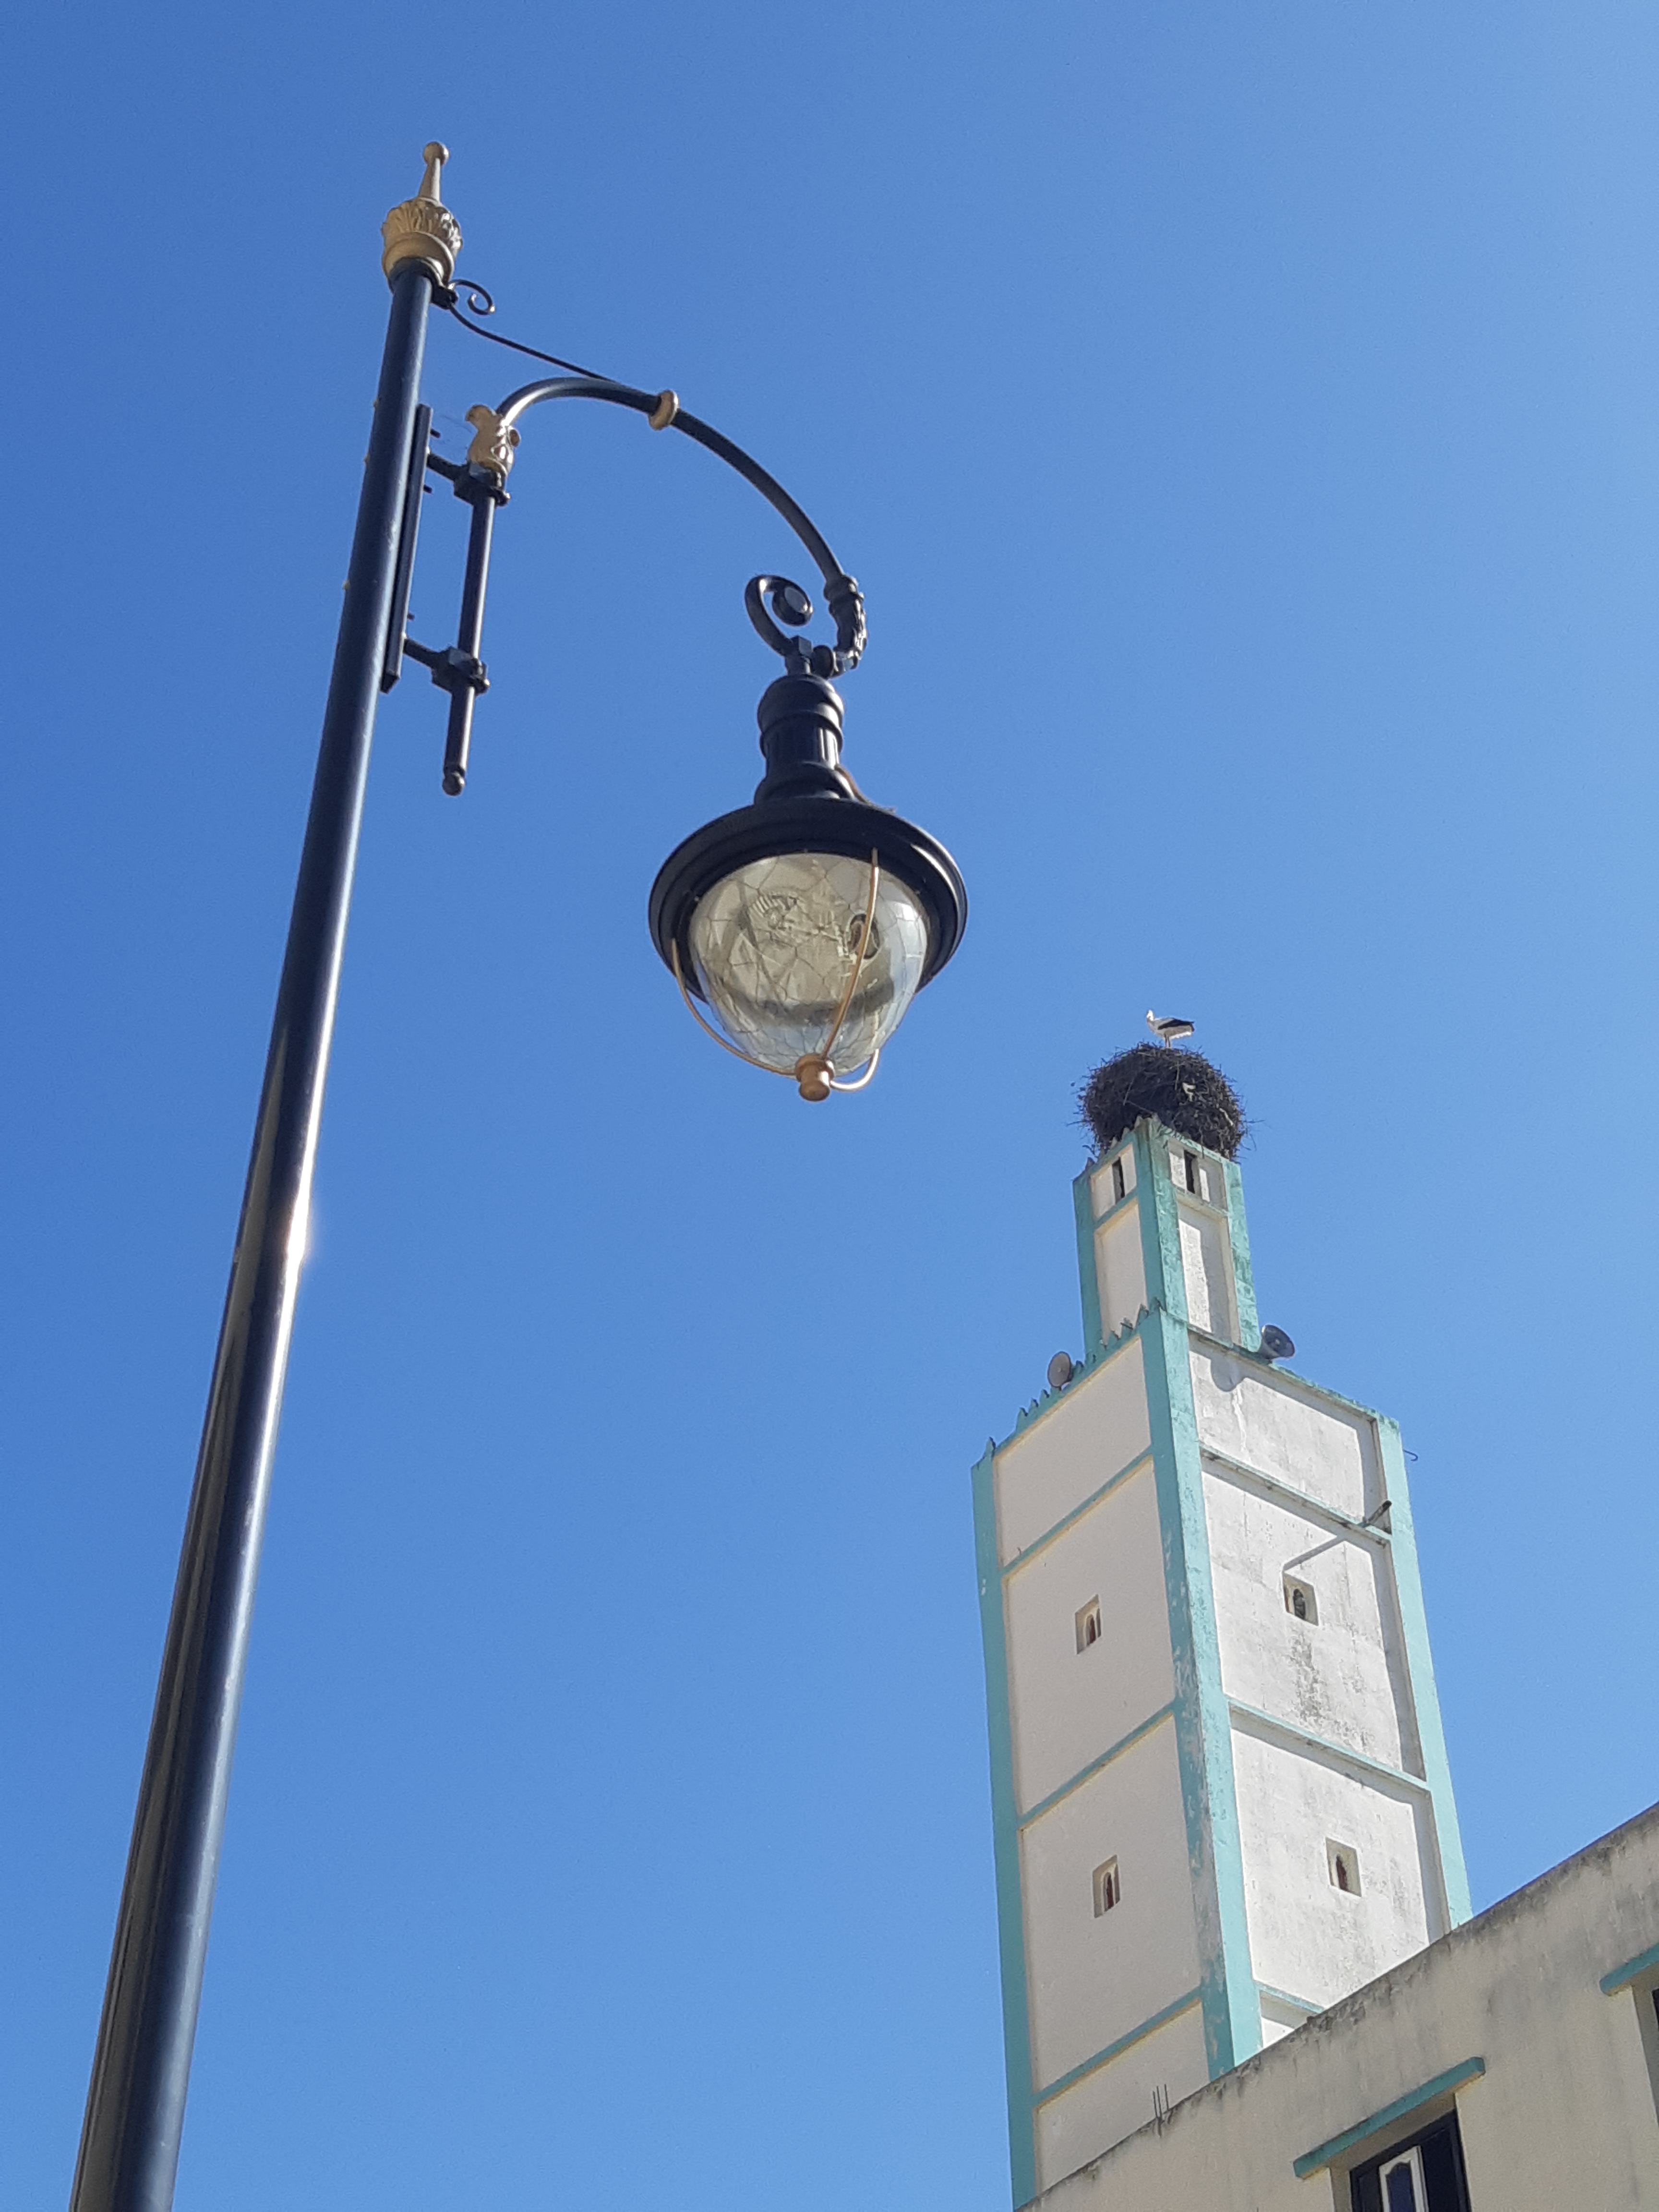
natrual, street light, lighting, light fixture, sky, architecture, interior design